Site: brandenburg
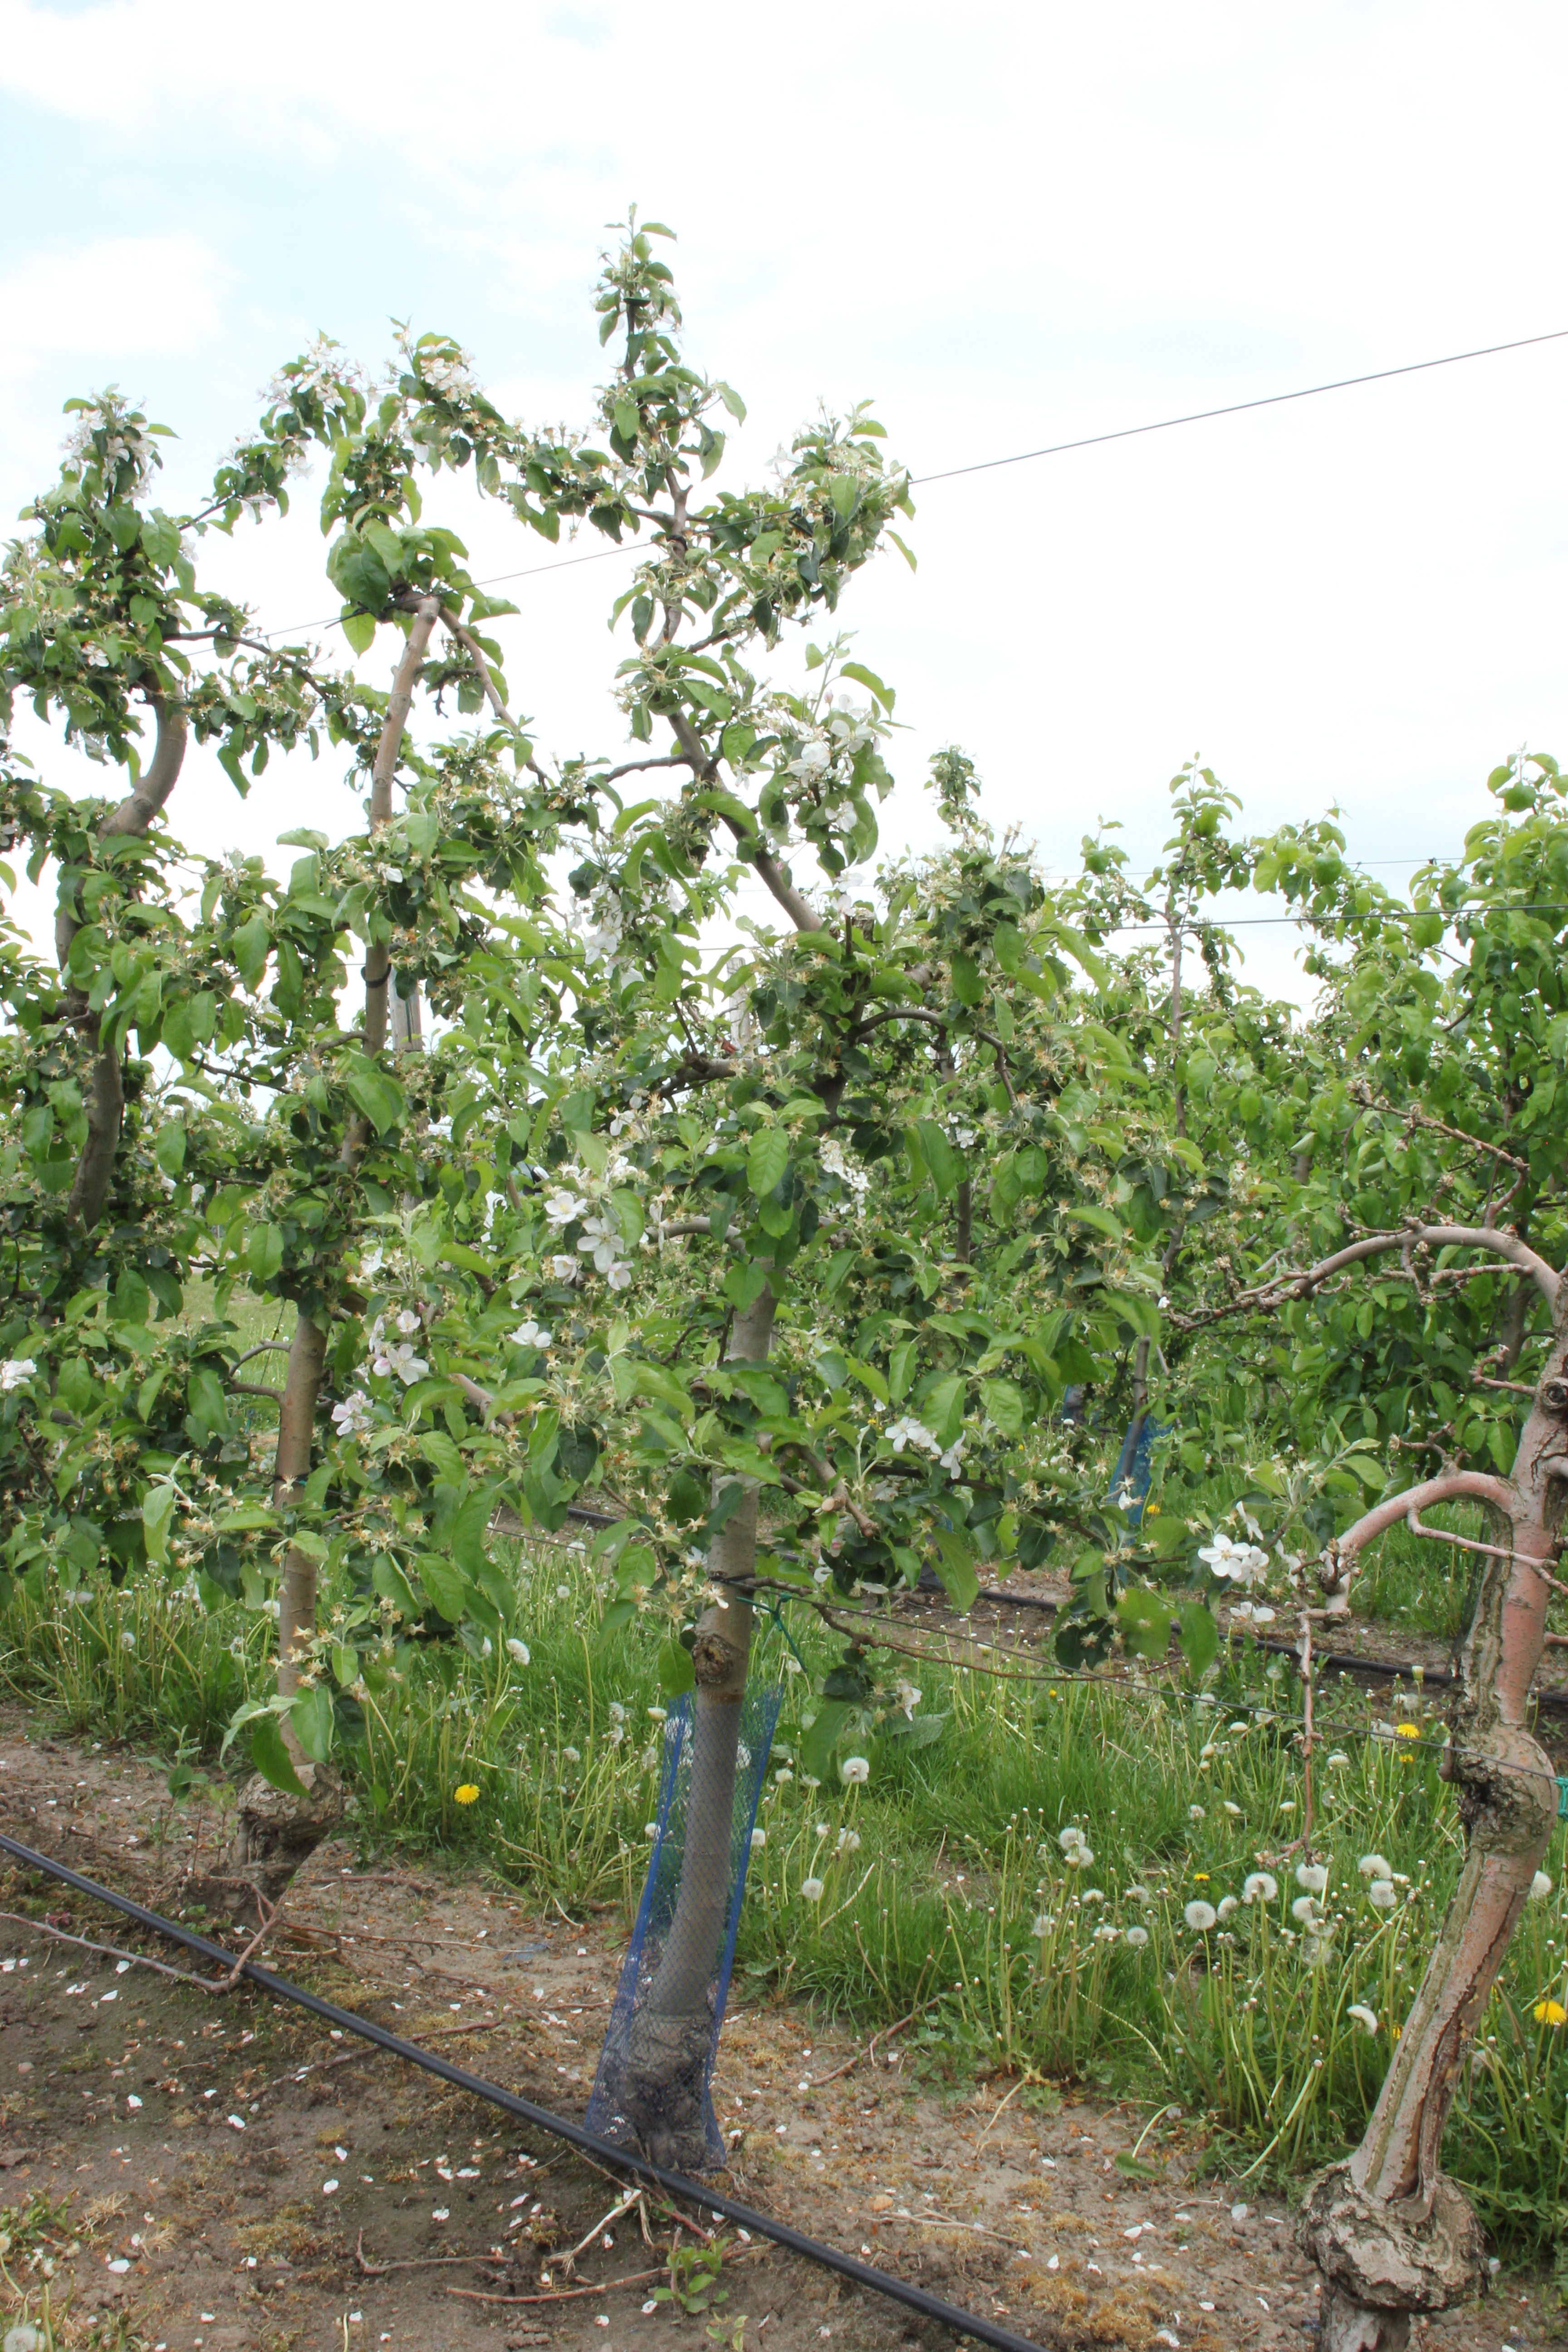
Growth stage (BBCH 67): Flowering